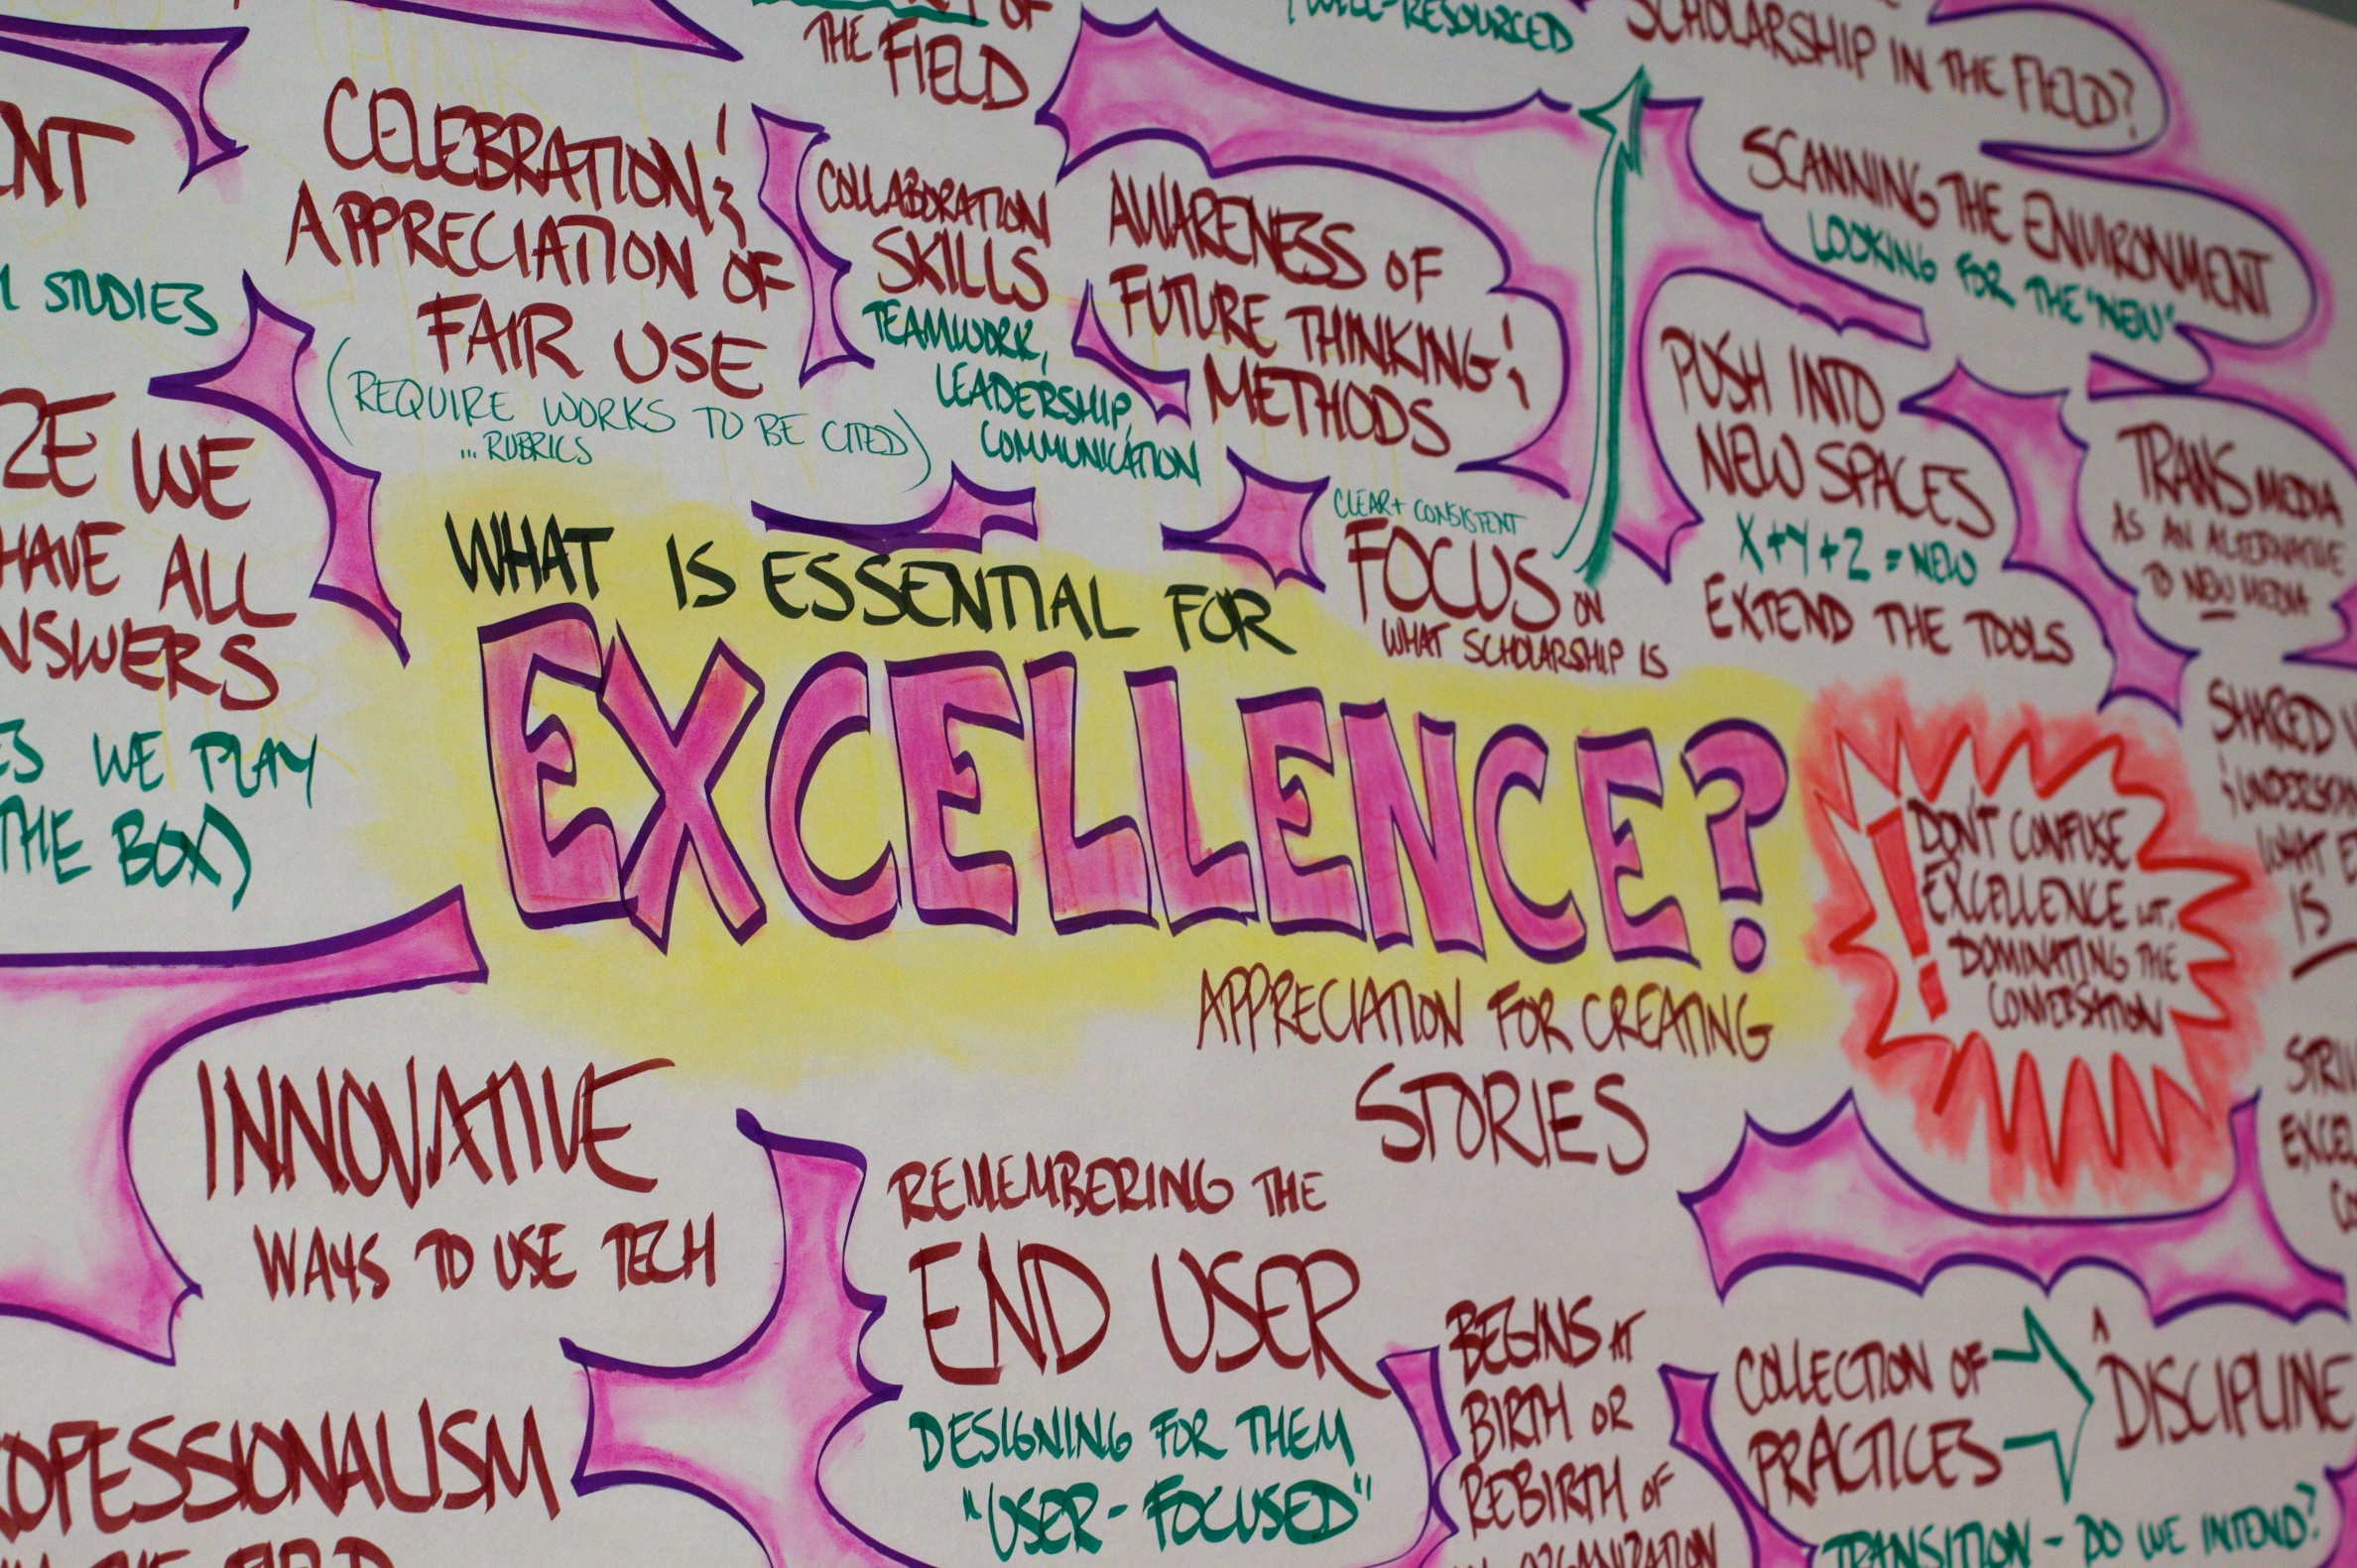
advertising, food, font, text, nmc2010